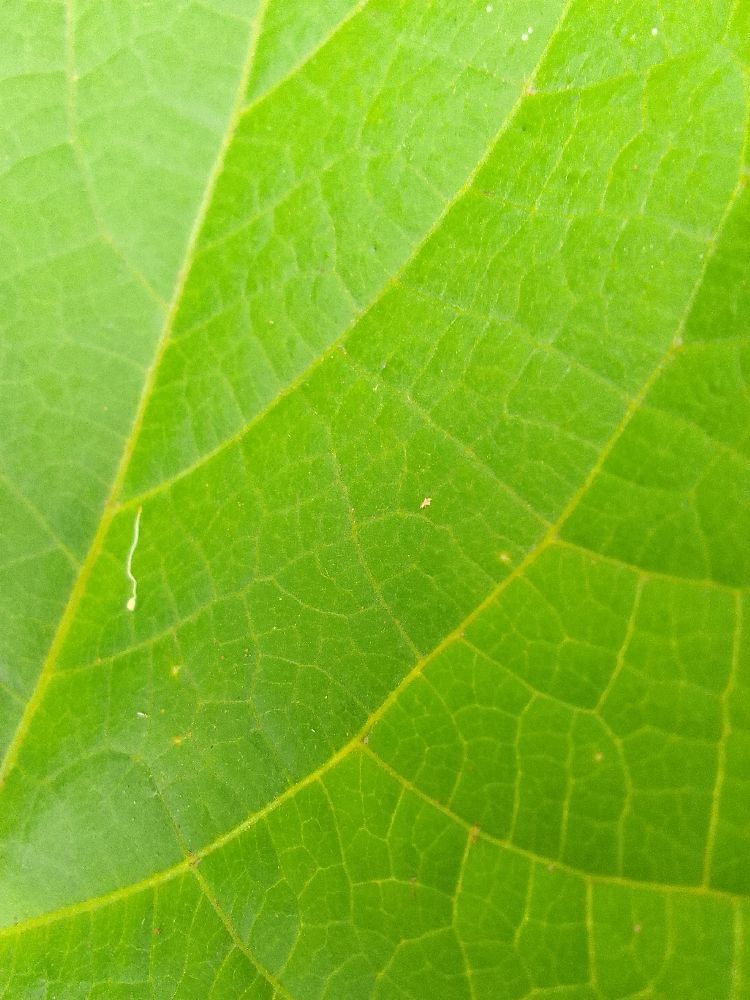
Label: healthy